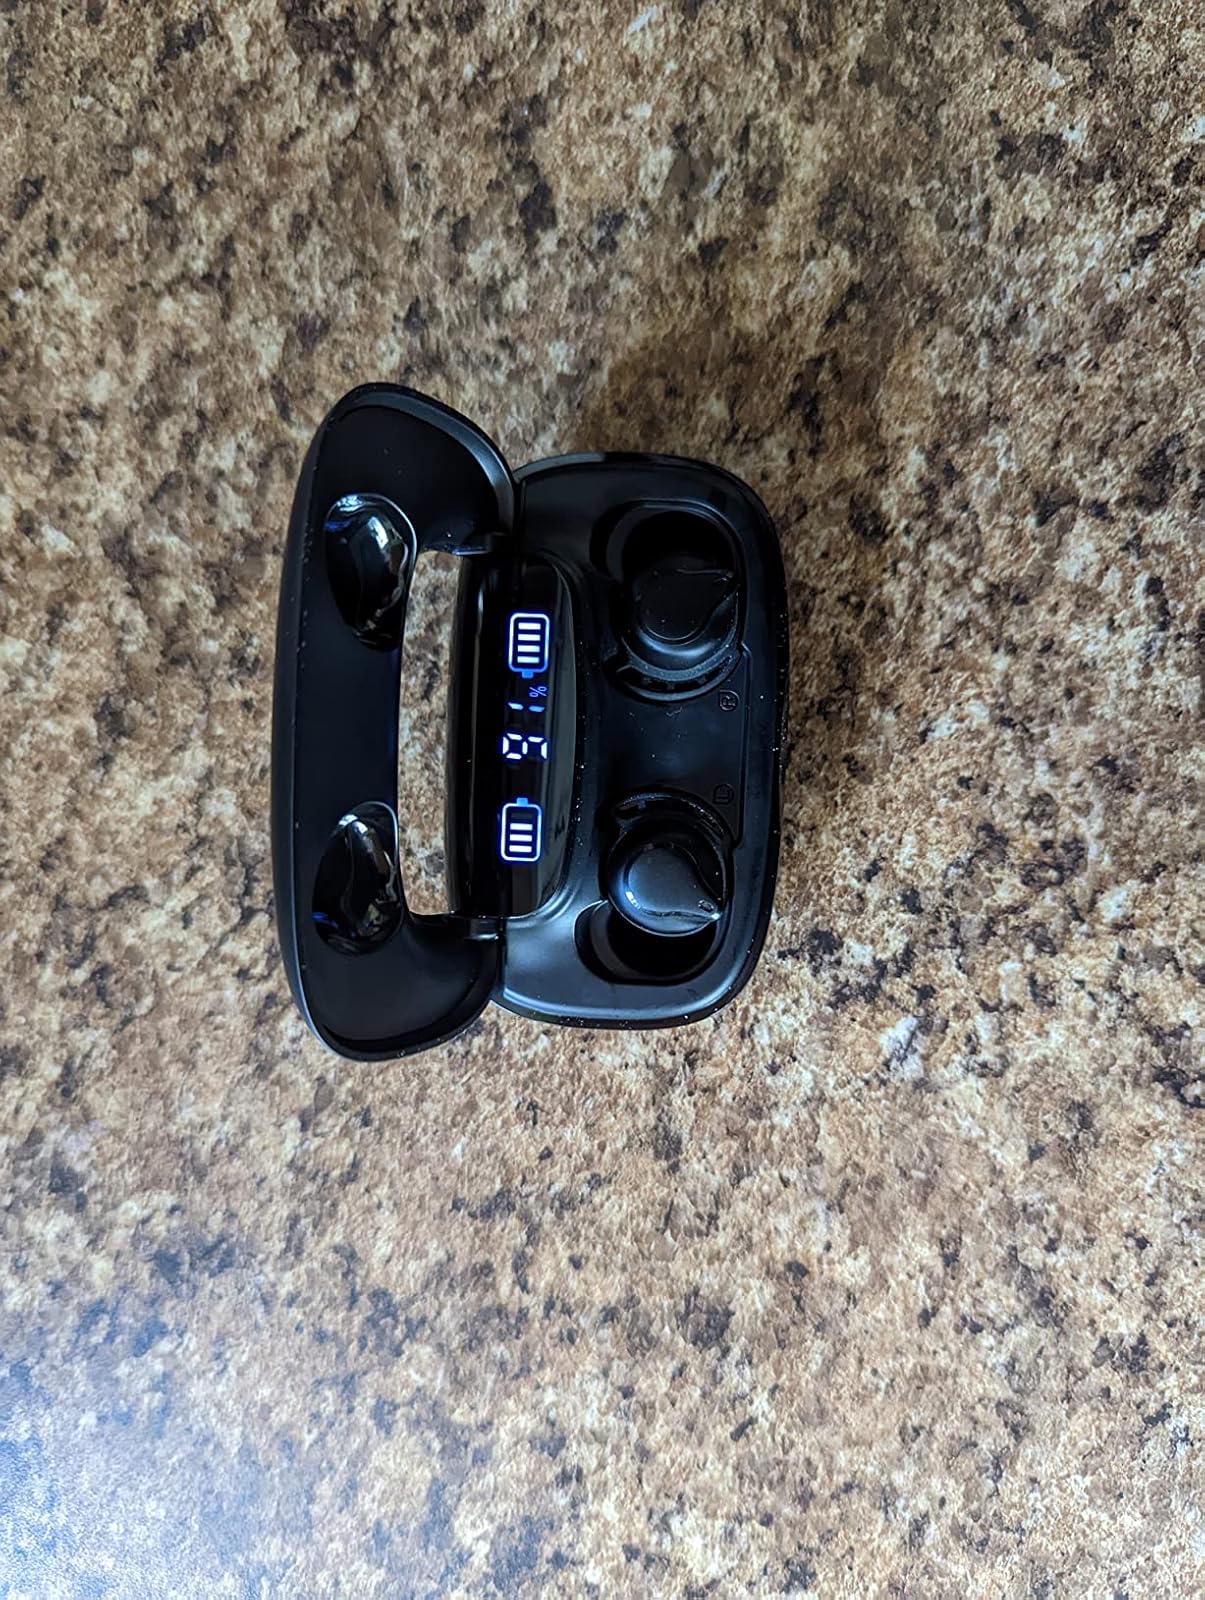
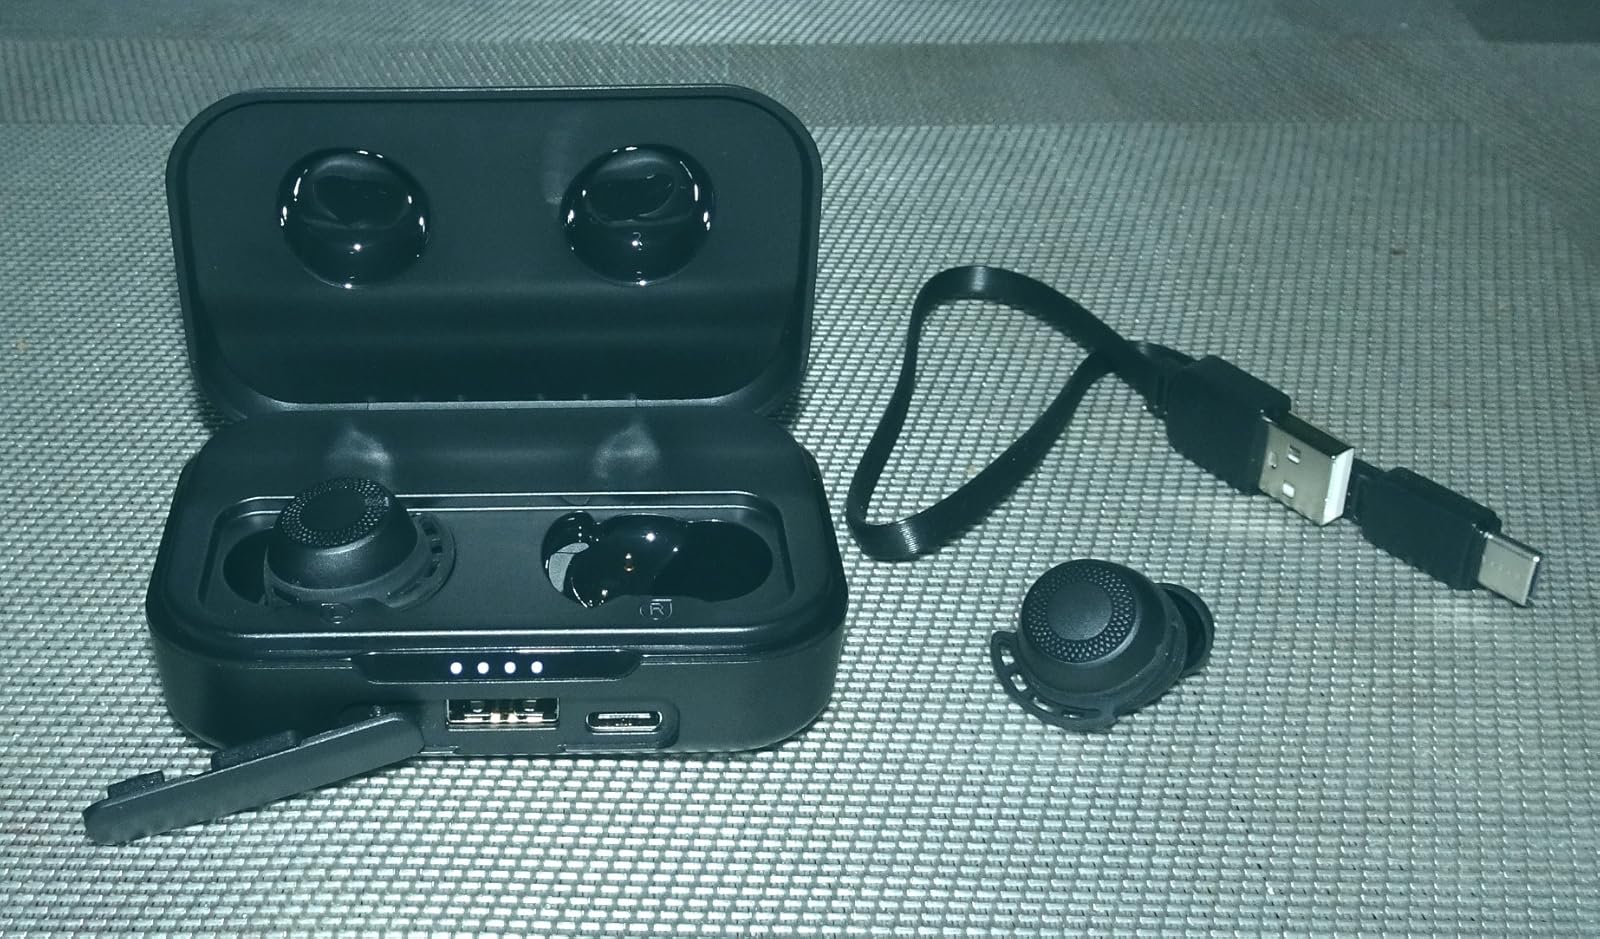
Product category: earbuds
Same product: no